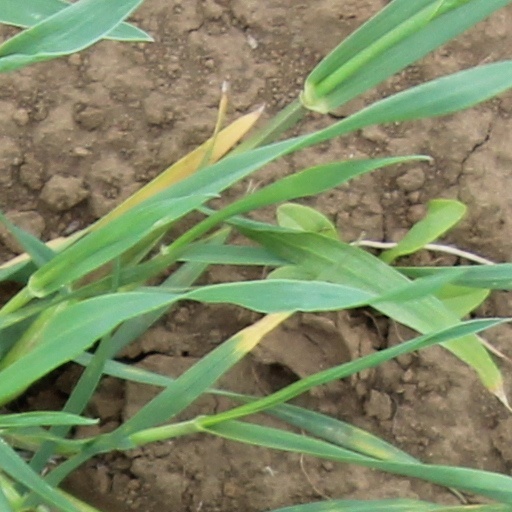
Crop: wheat